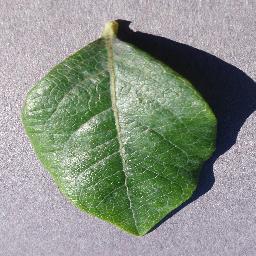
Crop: blueberry
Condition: healthy